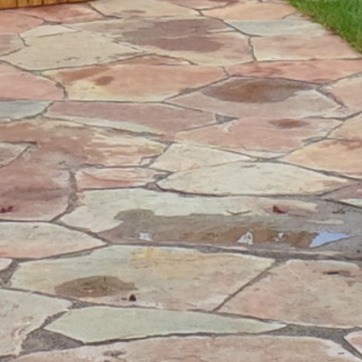
Material: stone